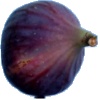
Label: Fig 1